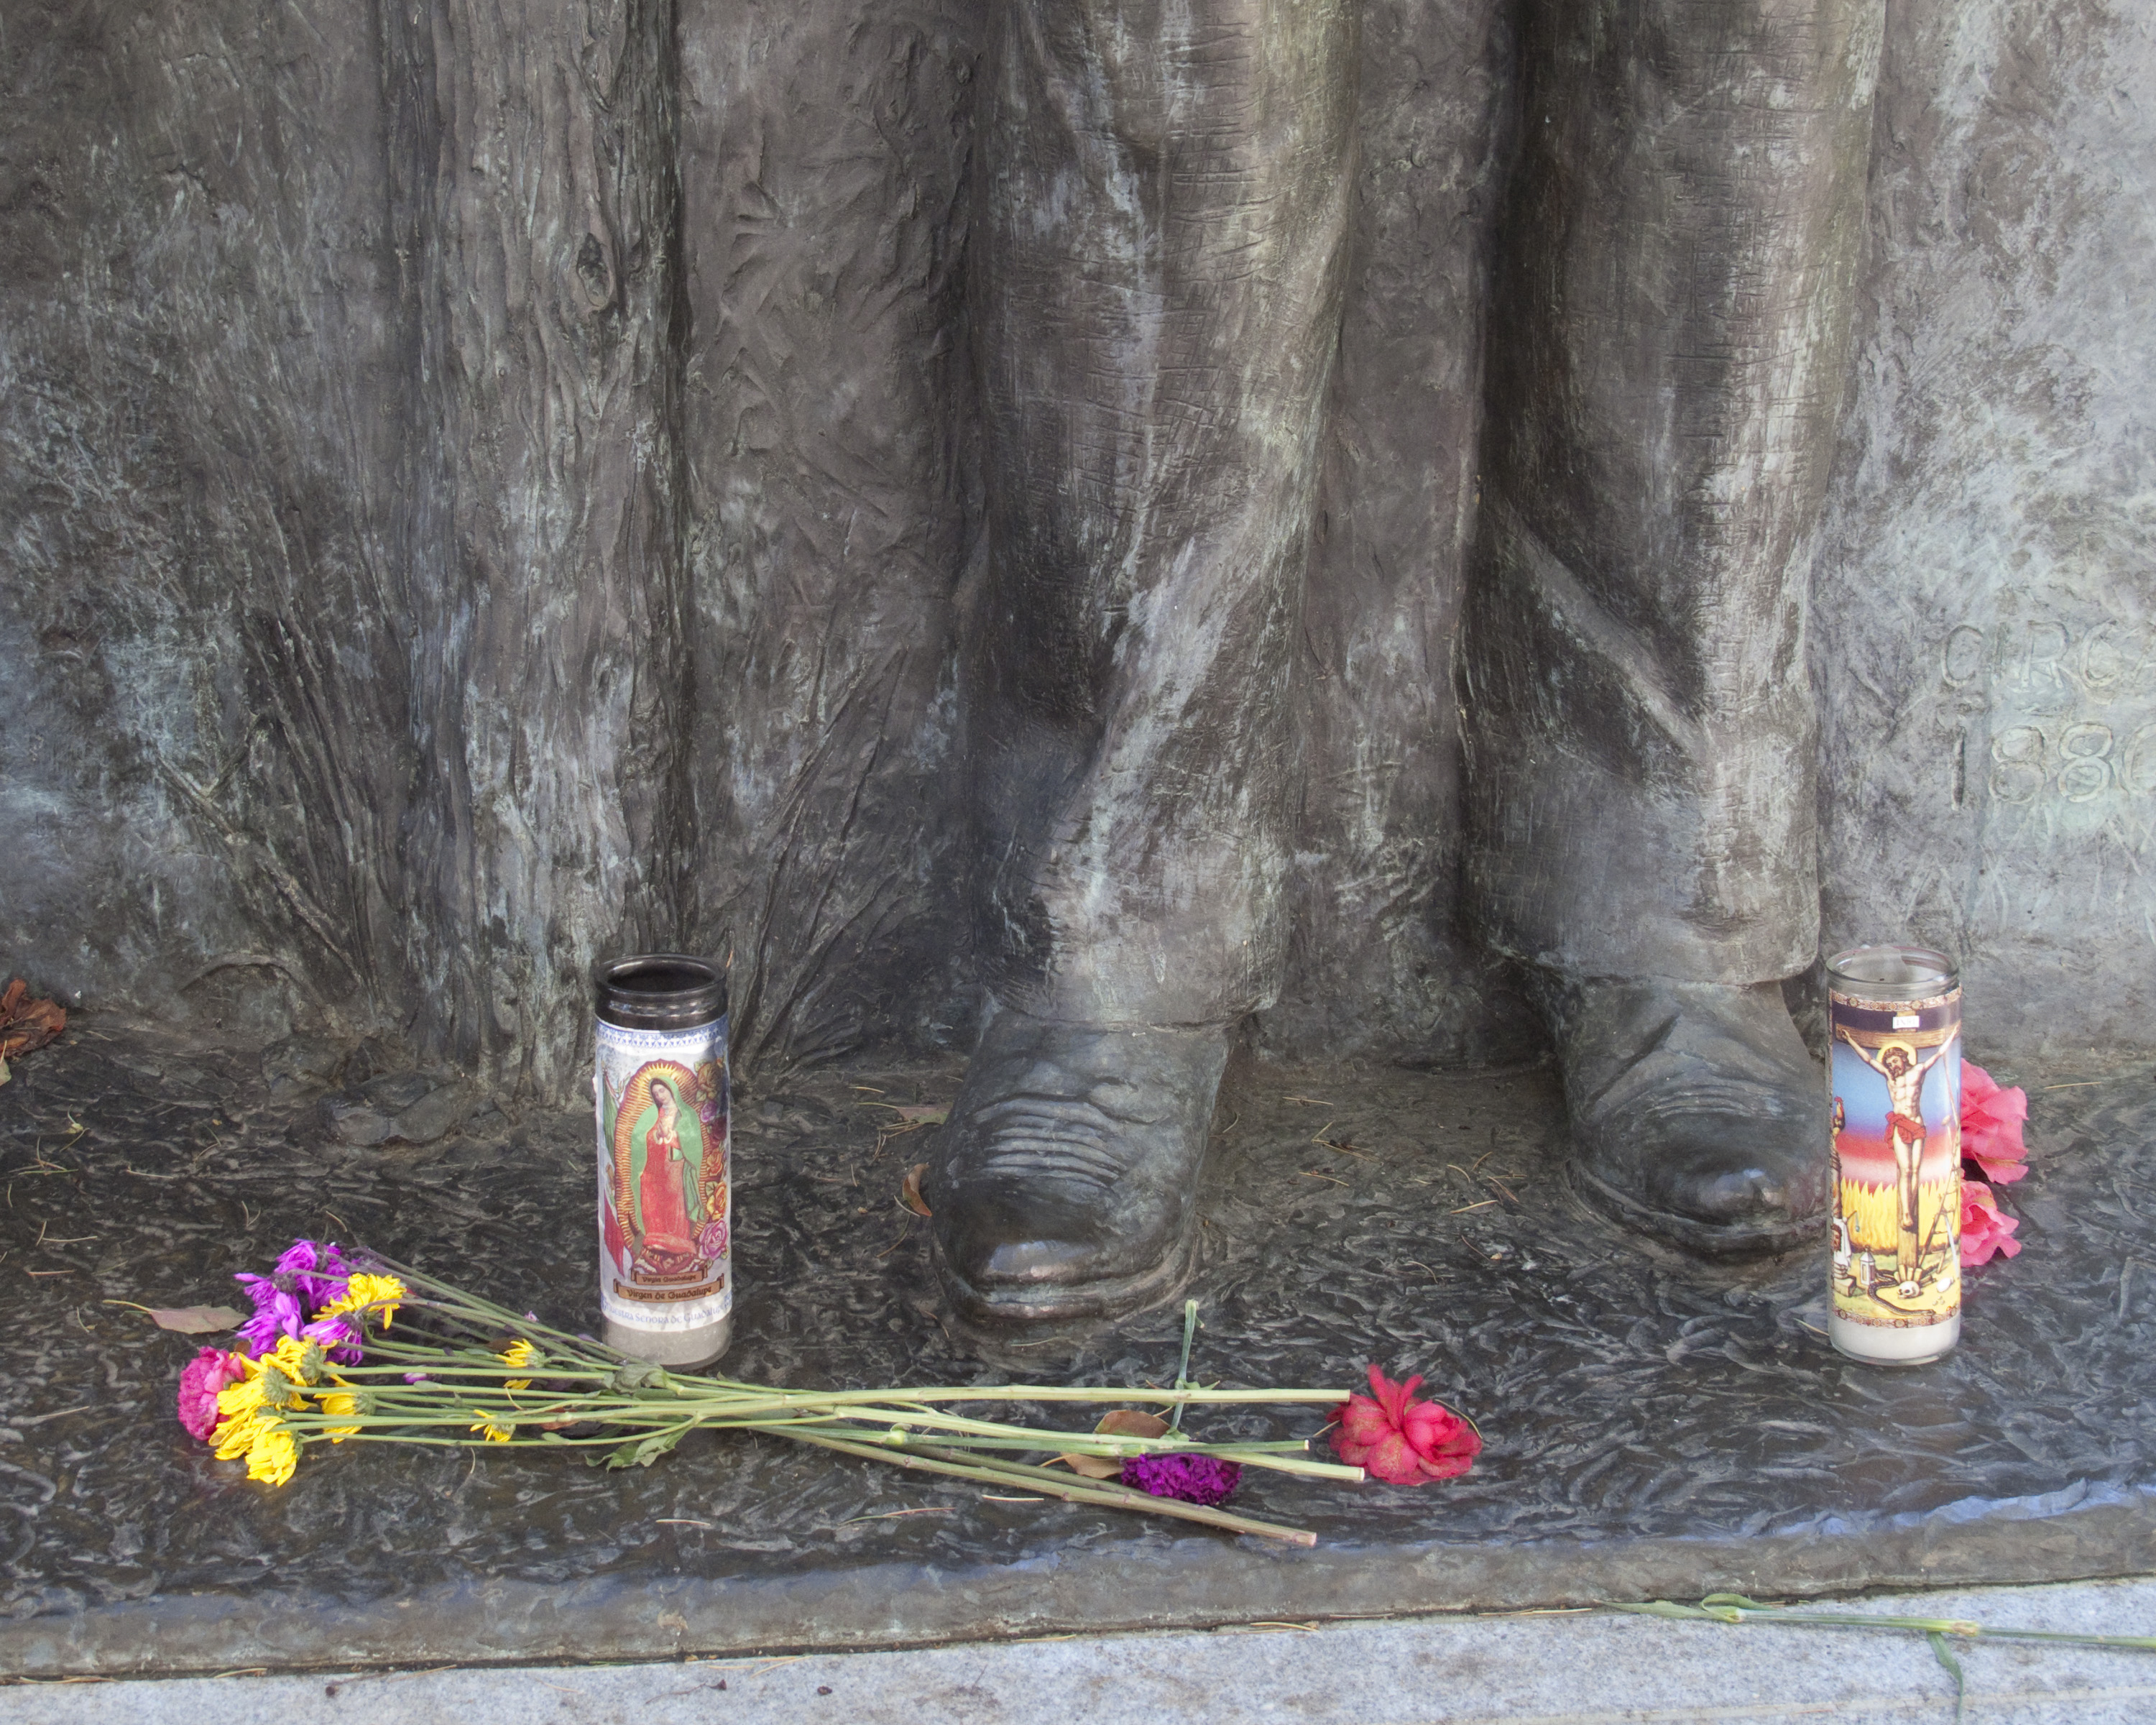
landscape, tree, plant, california, memorial, sacramento